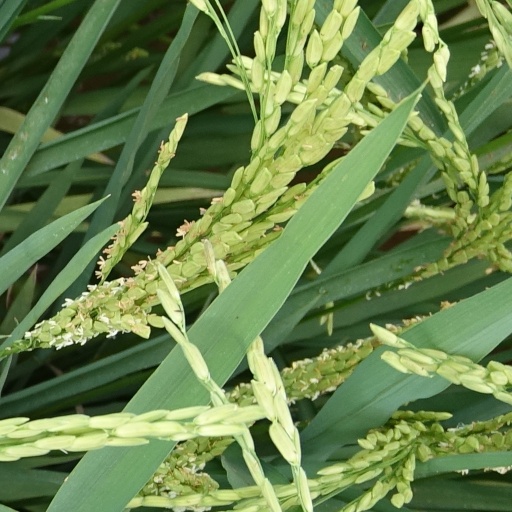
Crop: rice